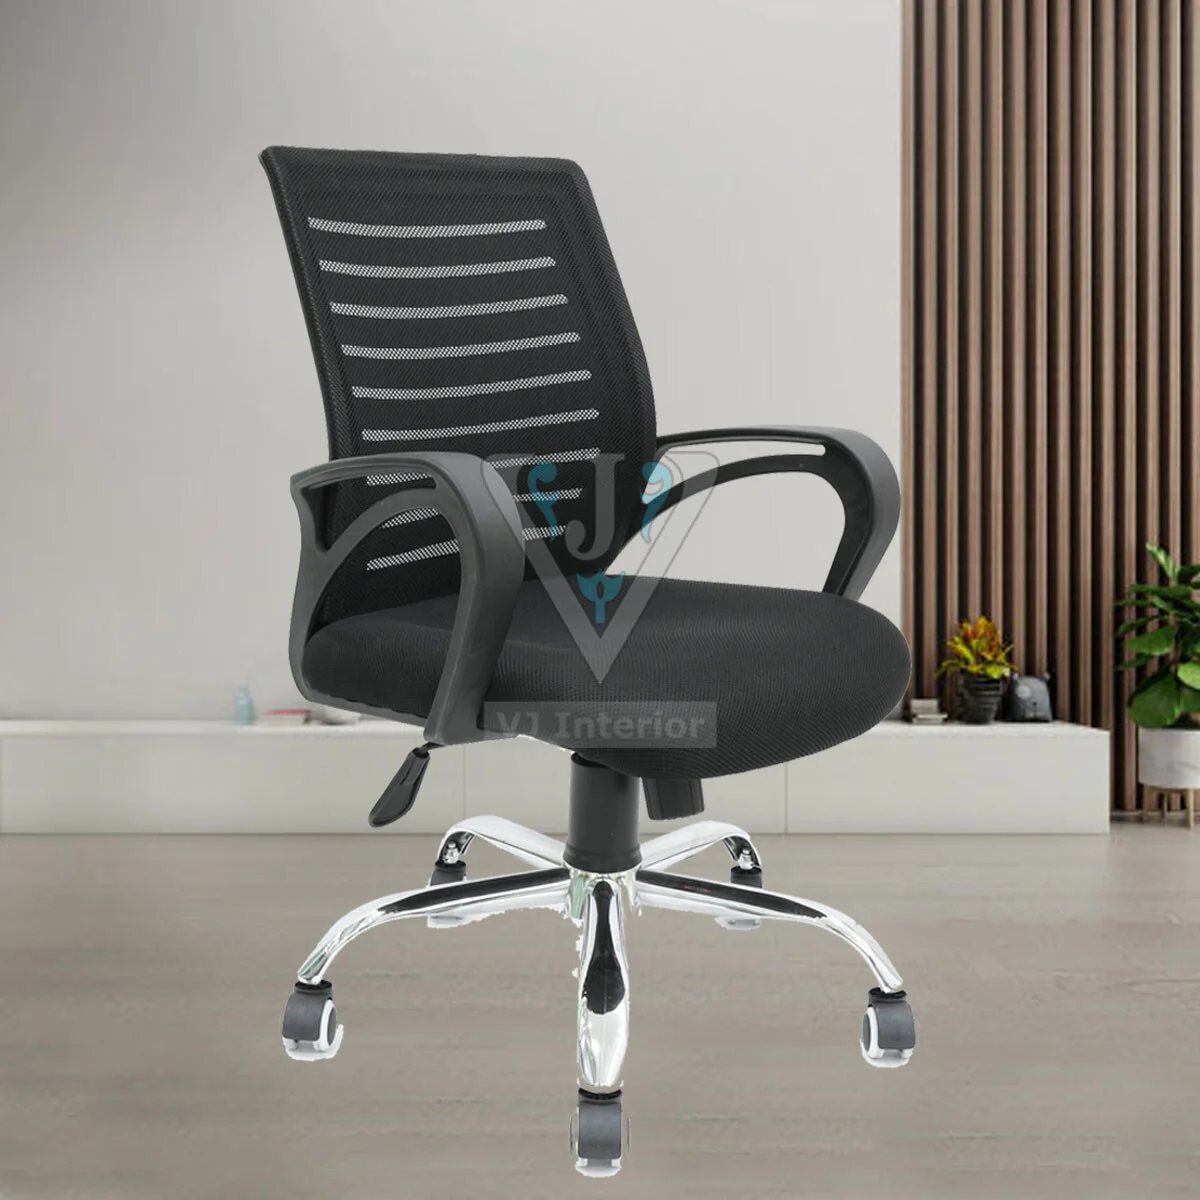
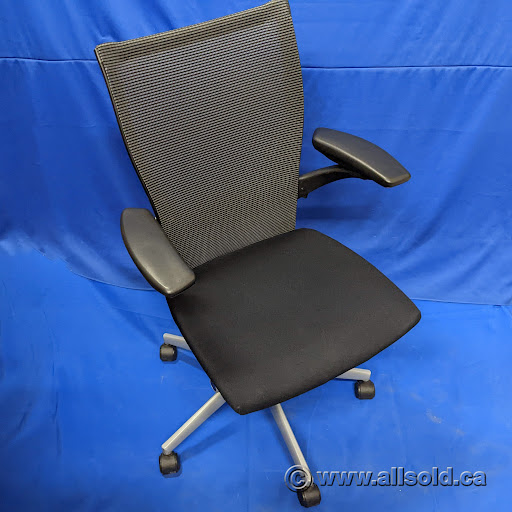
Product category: items_chair
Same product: no